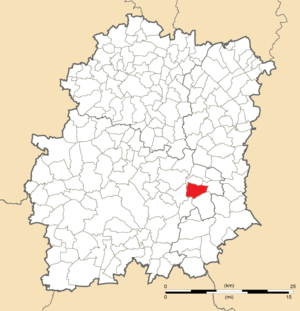
Carte de position de Guigneville-sur-Essonne en Essonne (91)
Guigneville-sur-Essonne est une commune française située à quarante-trois kilomètres au sud de Paris dans le département de l'Essonne en région Île-de-France.